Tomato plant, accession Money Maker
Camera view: bottom (45 deg); turntable rotation: 120 degrees
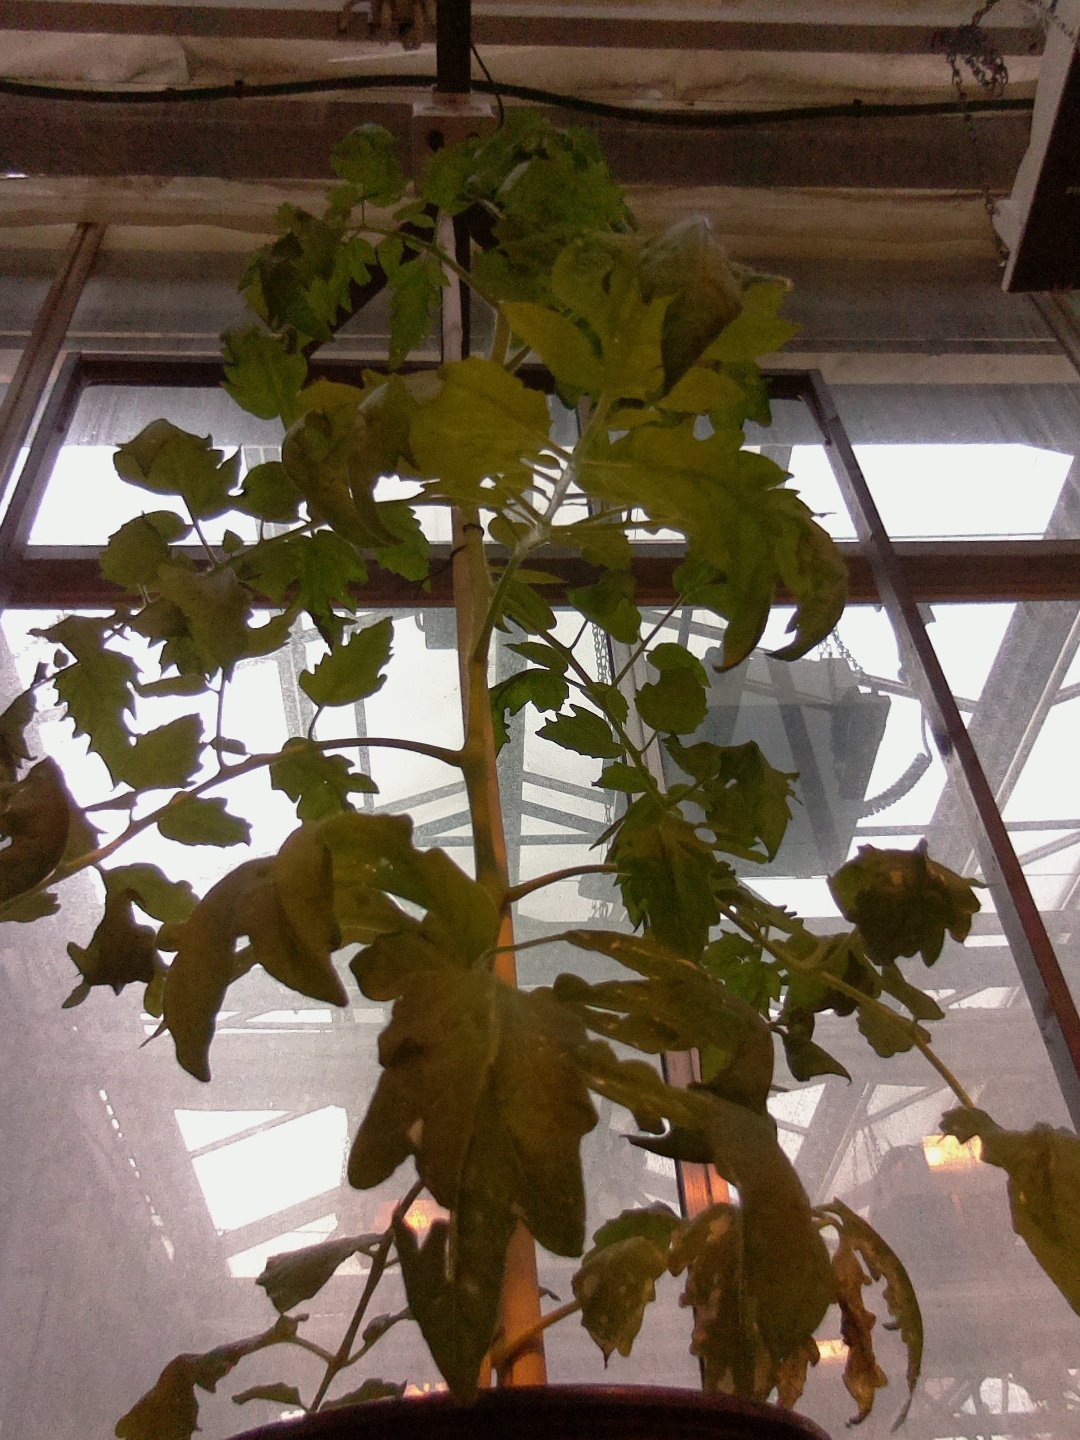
BBCH growth stage 64: 40%-50% of flowers open